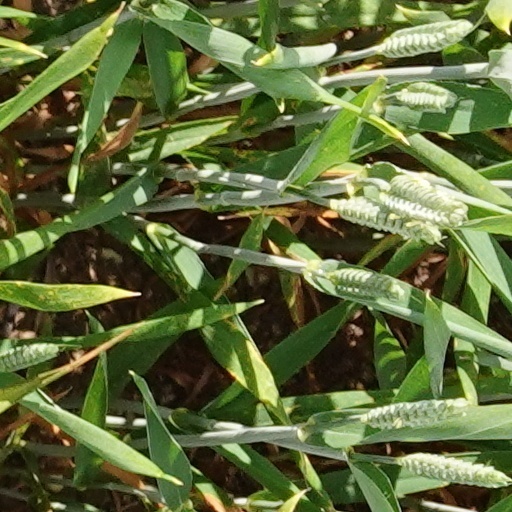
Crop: wheat